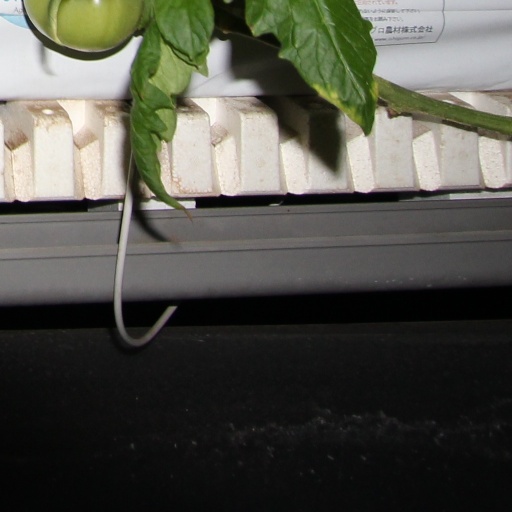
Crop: tomato